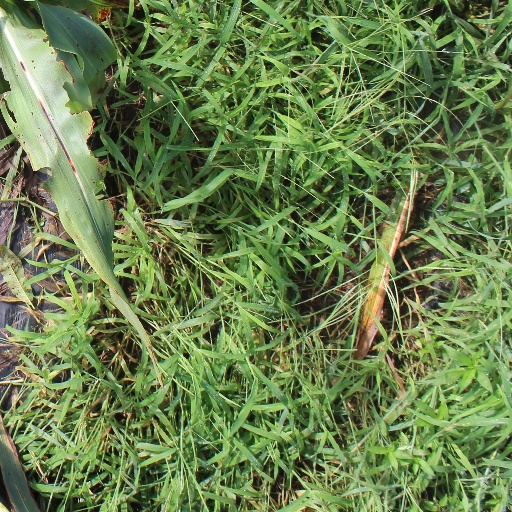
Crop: sorghum